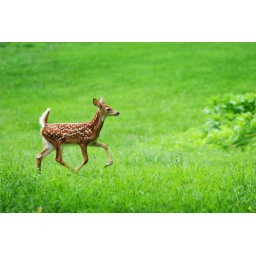
A white-tailed deer fawn prances across the field near the horse barn in Marriottsville, MD